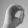
ASL letter: O